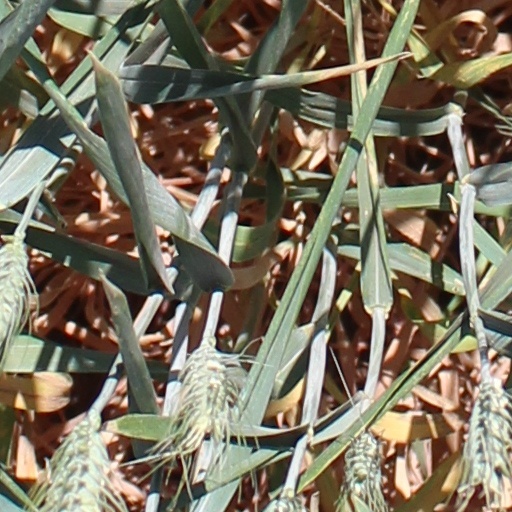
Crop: wheat